Provinces of Ireland

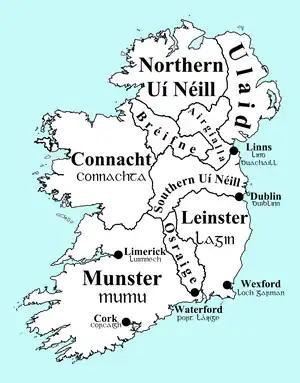
Ireland's over-kingdoms

The kingdom of Osraige, which had its genealogy traced back by early Irish genealogists to the Laigin, was part of Mumu from the 6th to 8th century and ruled by the Corcu Loígde dynasty. By the 7th century Osraige had lost their dependence on the Corcu Loígde, with the restoration of the local Dál Birn dynasty. Osraige remained part of Mumu until 859 when Máel Sechnaill I, king of the Uí Néill, forced Mumu to surrender it to his overlordship. After this situation ended it became an independent kingdom which gradually moved towards the Laigin sphere of influence as they sought to claim the Laigin kingship. It was during the 9th century that Osraige, ruled by Cerball mac Dúnlainge, became a major political player.